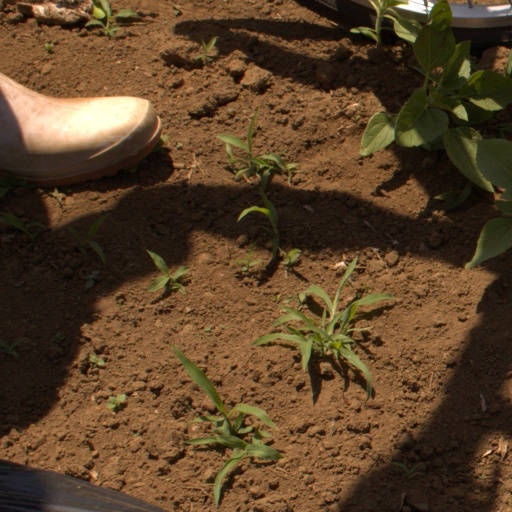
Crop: Jerusalem artichoke